Curtis Jerrells

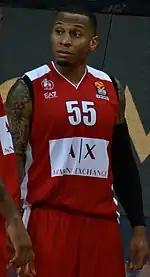
Jerrells with Olimpia Milano in 2018

In August 2013, Jerrells was signed by Olimpia Milano of the Italian Lega Basket Serie A.